7th Arkansas Infantry Battalion

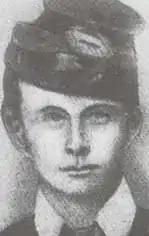
Colonel John H. Kelly, became the youngest General Officer in the Confederate Army.

Upon reorganization, John H. Kelly was elected colonel; Wilson, lieutenant colonel, and Capt. G. F. Baucum, major. Lieutenant-Colonel Wilson resigned, and Anderson Watkins was elected major. Upon the promotion of Colonel Kelly to brigadier-general, Baucum became colonel, and Anderson Watkins, lieutenant colonel.